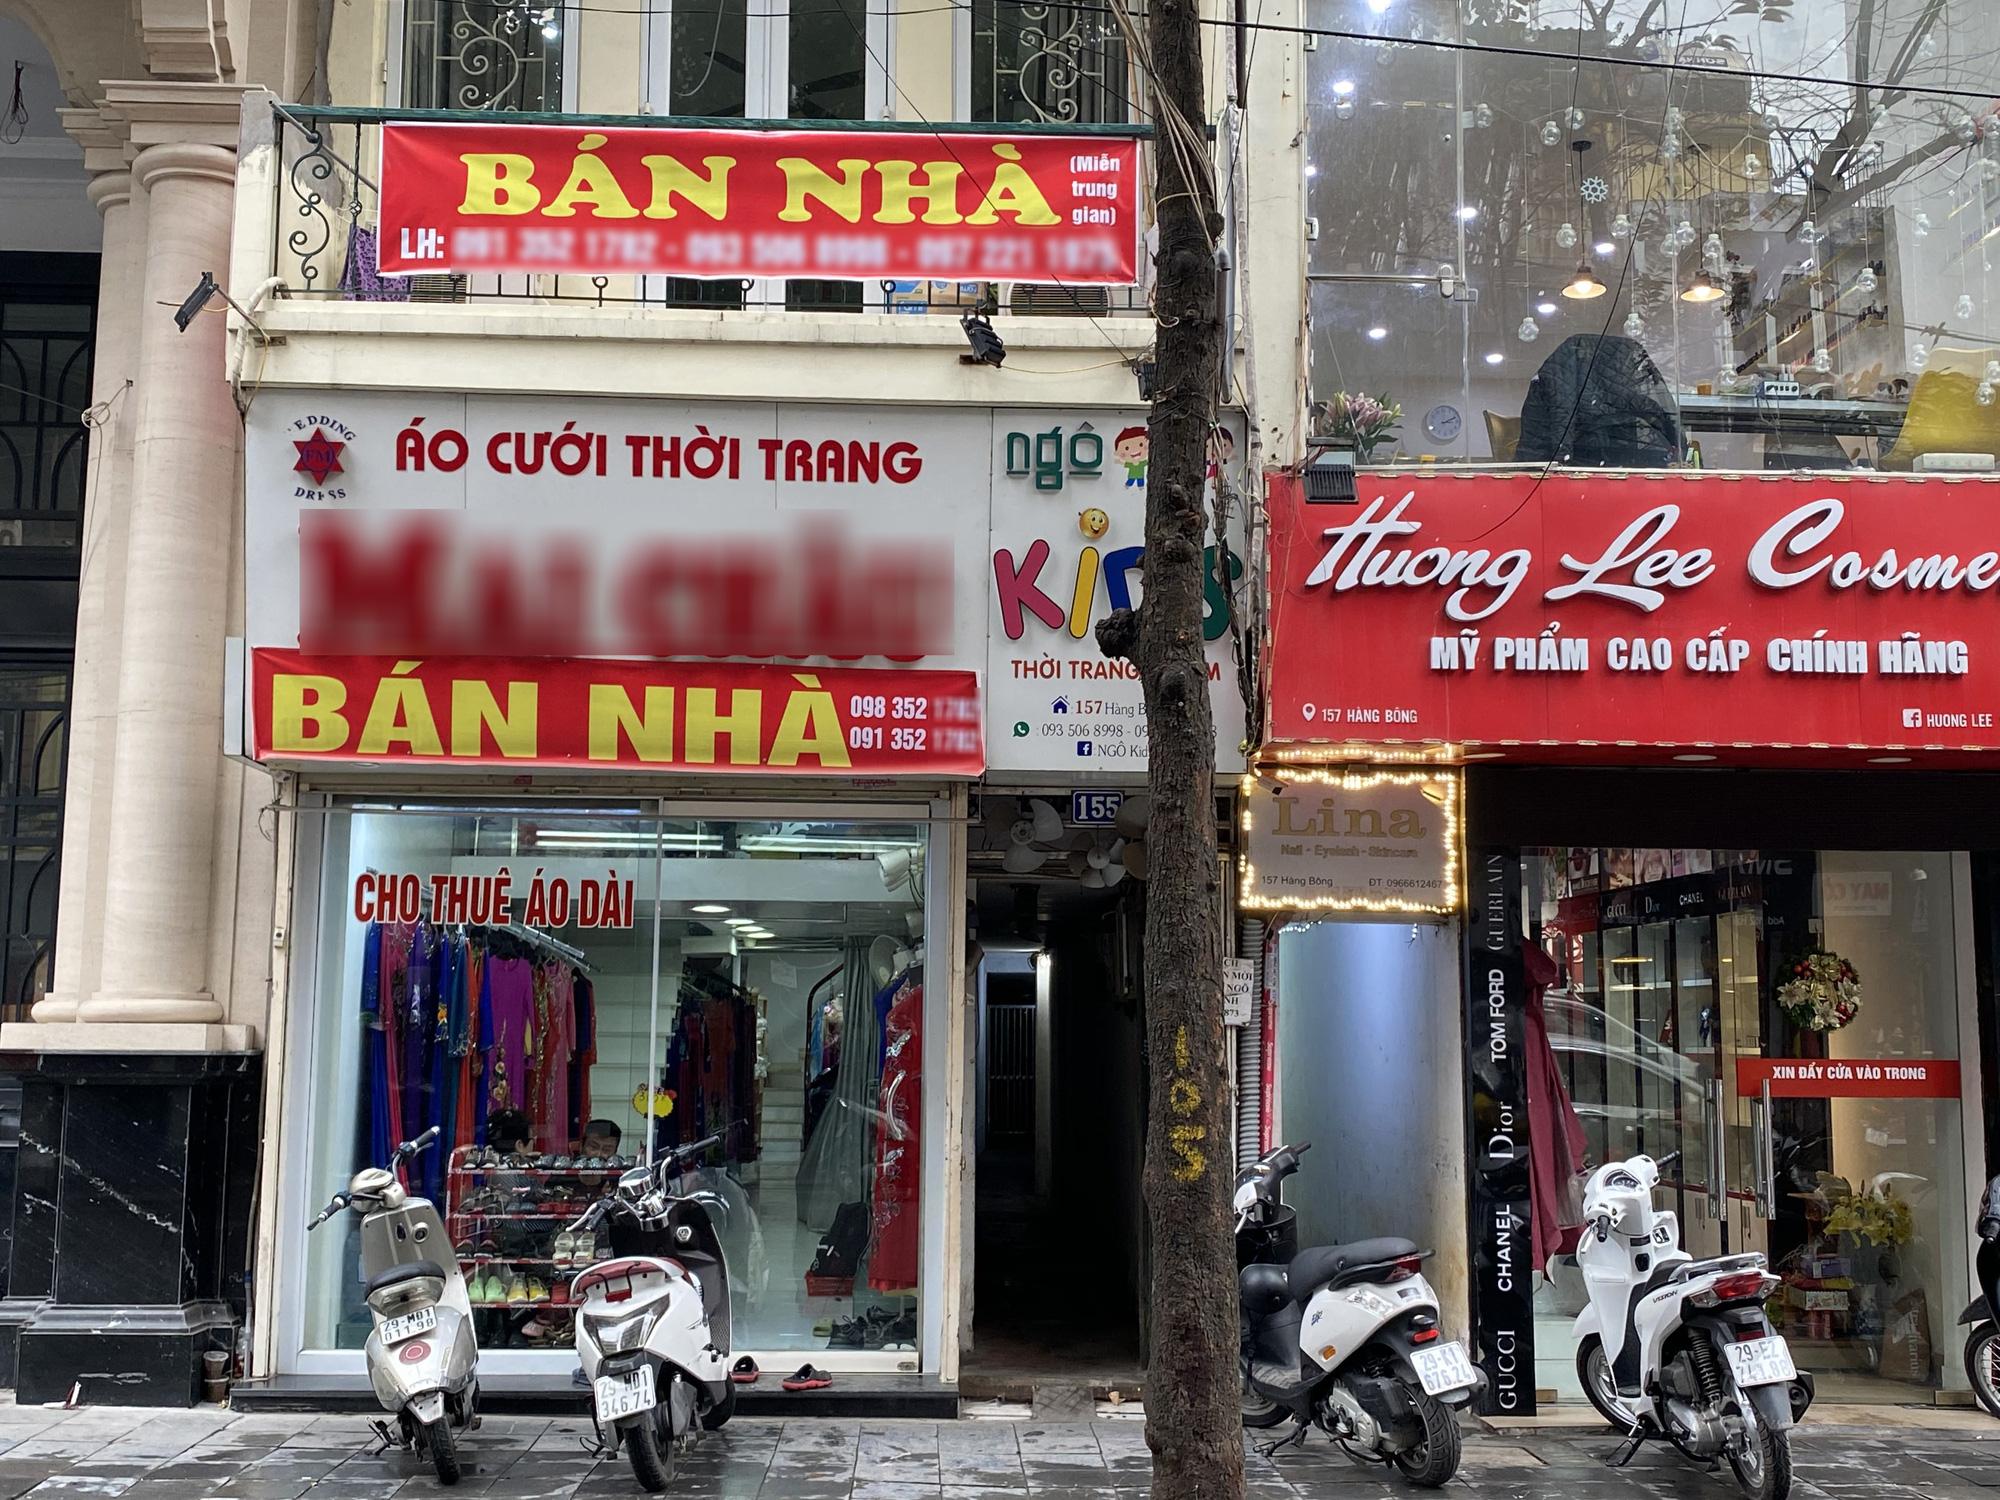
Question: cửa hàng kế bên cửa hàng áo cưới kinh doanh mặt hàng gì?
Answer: cửa hàng kế bên cửa hàng áo cưới bán các loại mỹ phẩm cao cấp